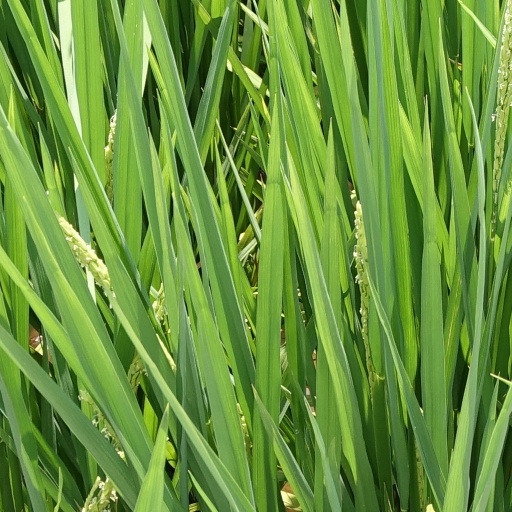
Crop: rice